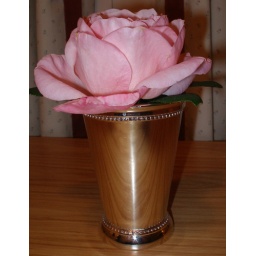
A rose in a silver vase picking up the reflection of the table.